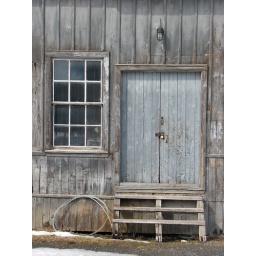
Window and door of an old building on Victoria Island in Ottawa, Ontario, Canada.